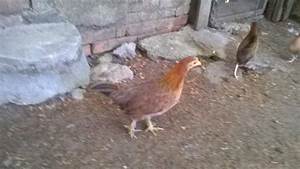
Label: chicken